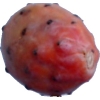
Label: cactus_fruit_red